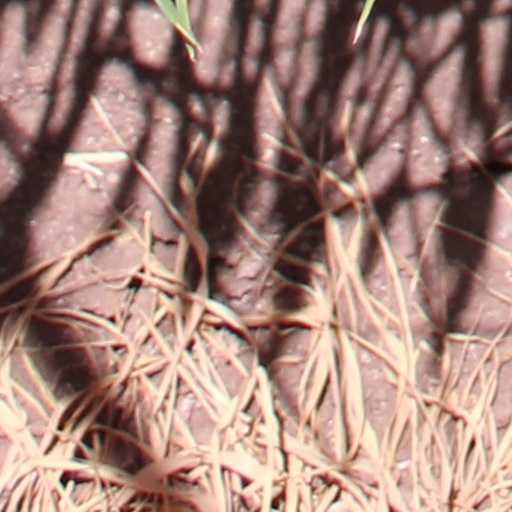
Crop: wheat